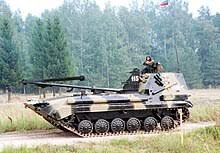
Label: BMP-1